Echizen-Kaihotsu Station

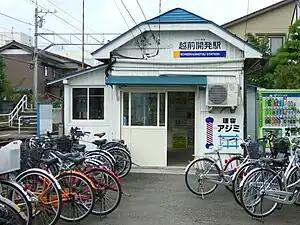
Echizen-Kaihotsu Station in October 2005

is an Echizen Railway Katsuyama Eiheiji Line railway station located in the city of Fukui, Fukui Prefecture, Japan.